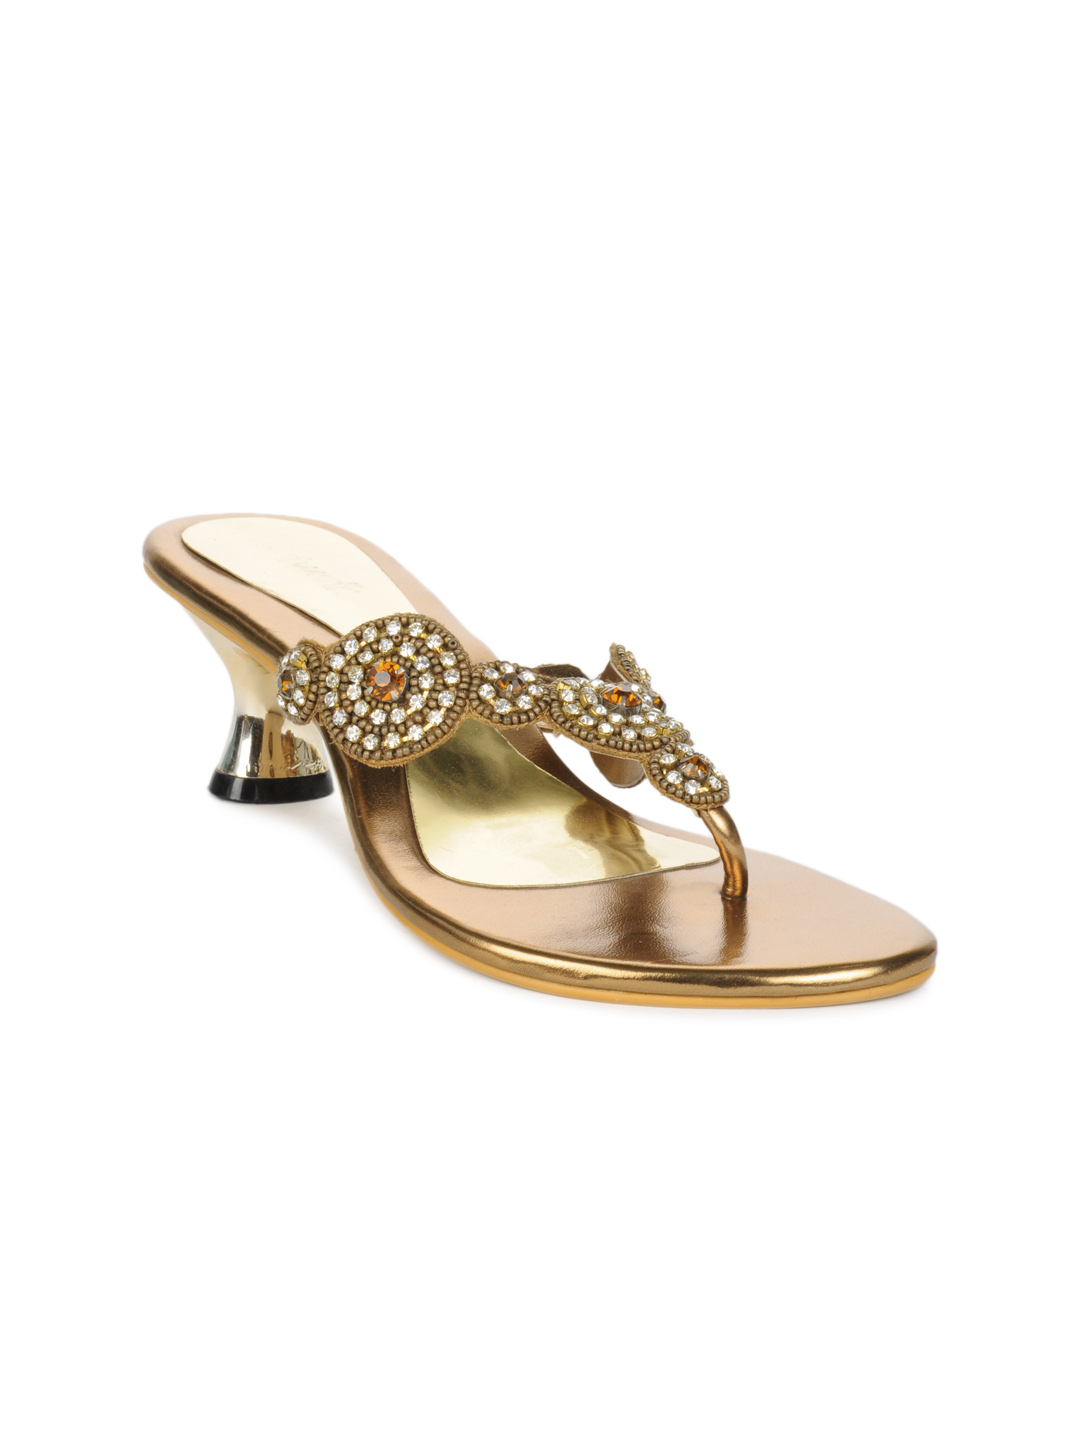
Catwalk Women Gold Heels
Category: Footwear / Shoes / Heels
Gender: Women
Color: Gold
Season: Winter 2015
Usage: Casual